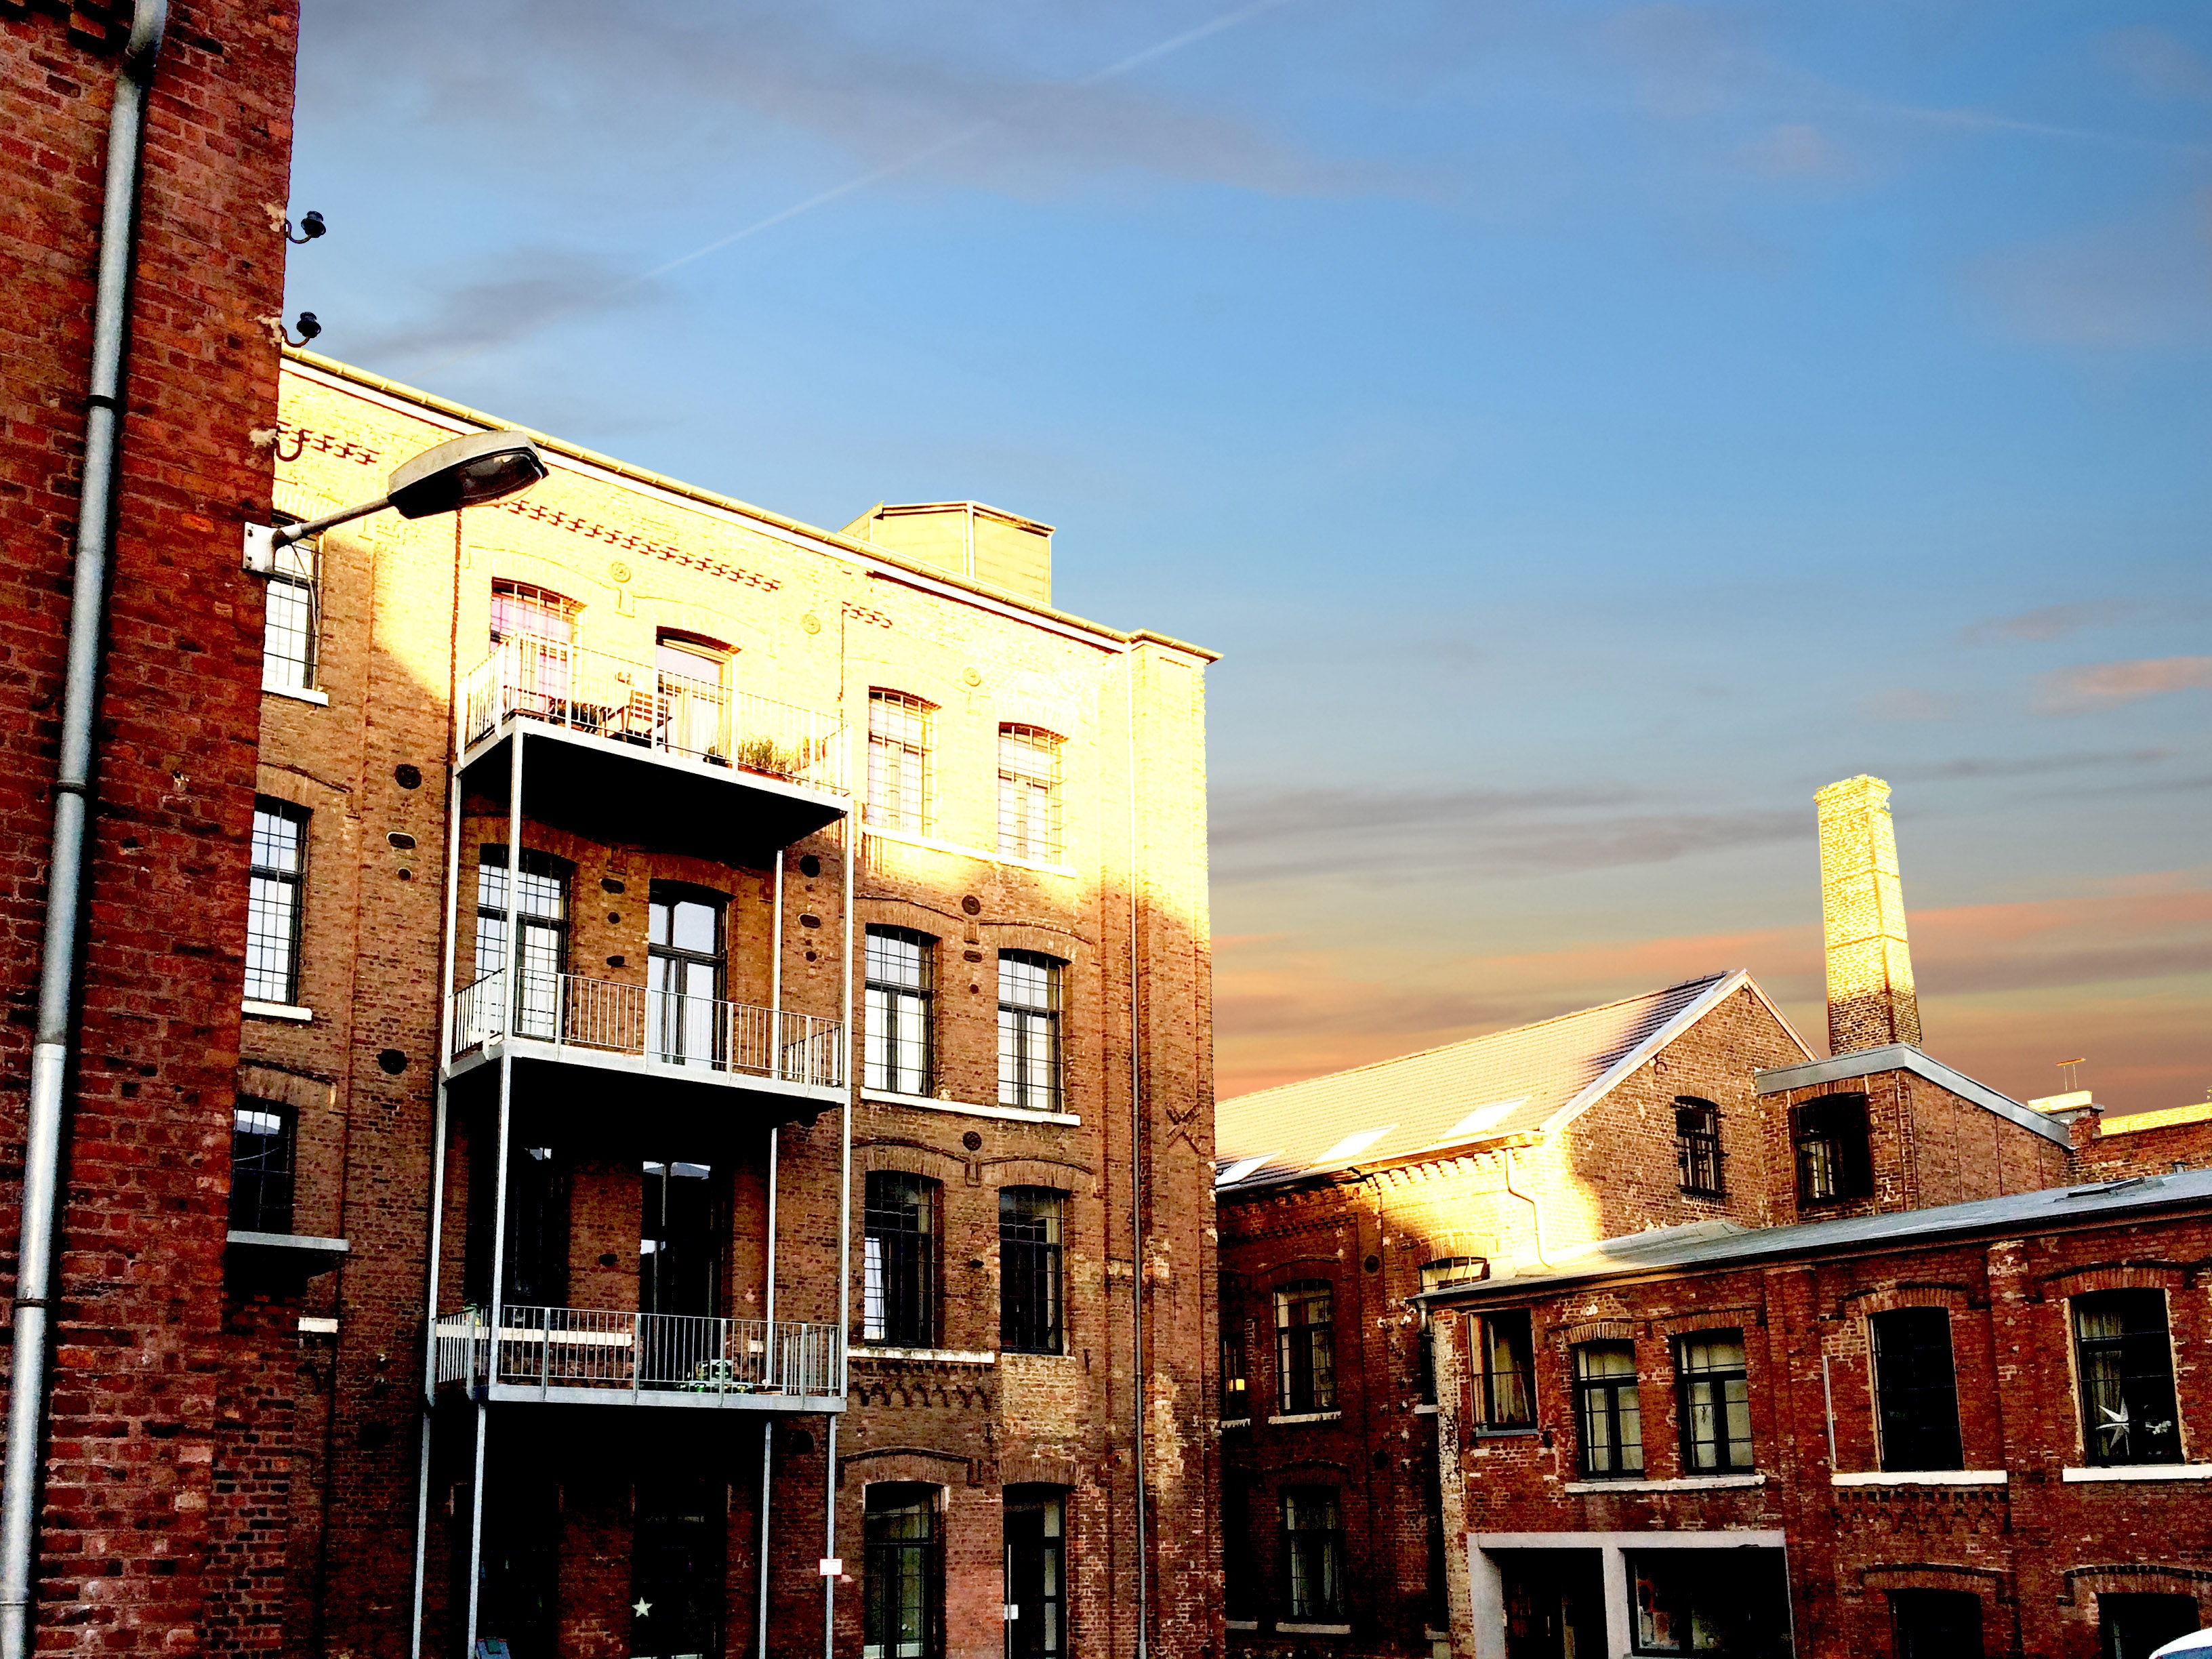
architecture, street, house, town, cityscape, downtown, village, evening, facade, property, estate, aachen, neighbourhood, urban area, residential area, human settlement, werrens hansen, textile factory